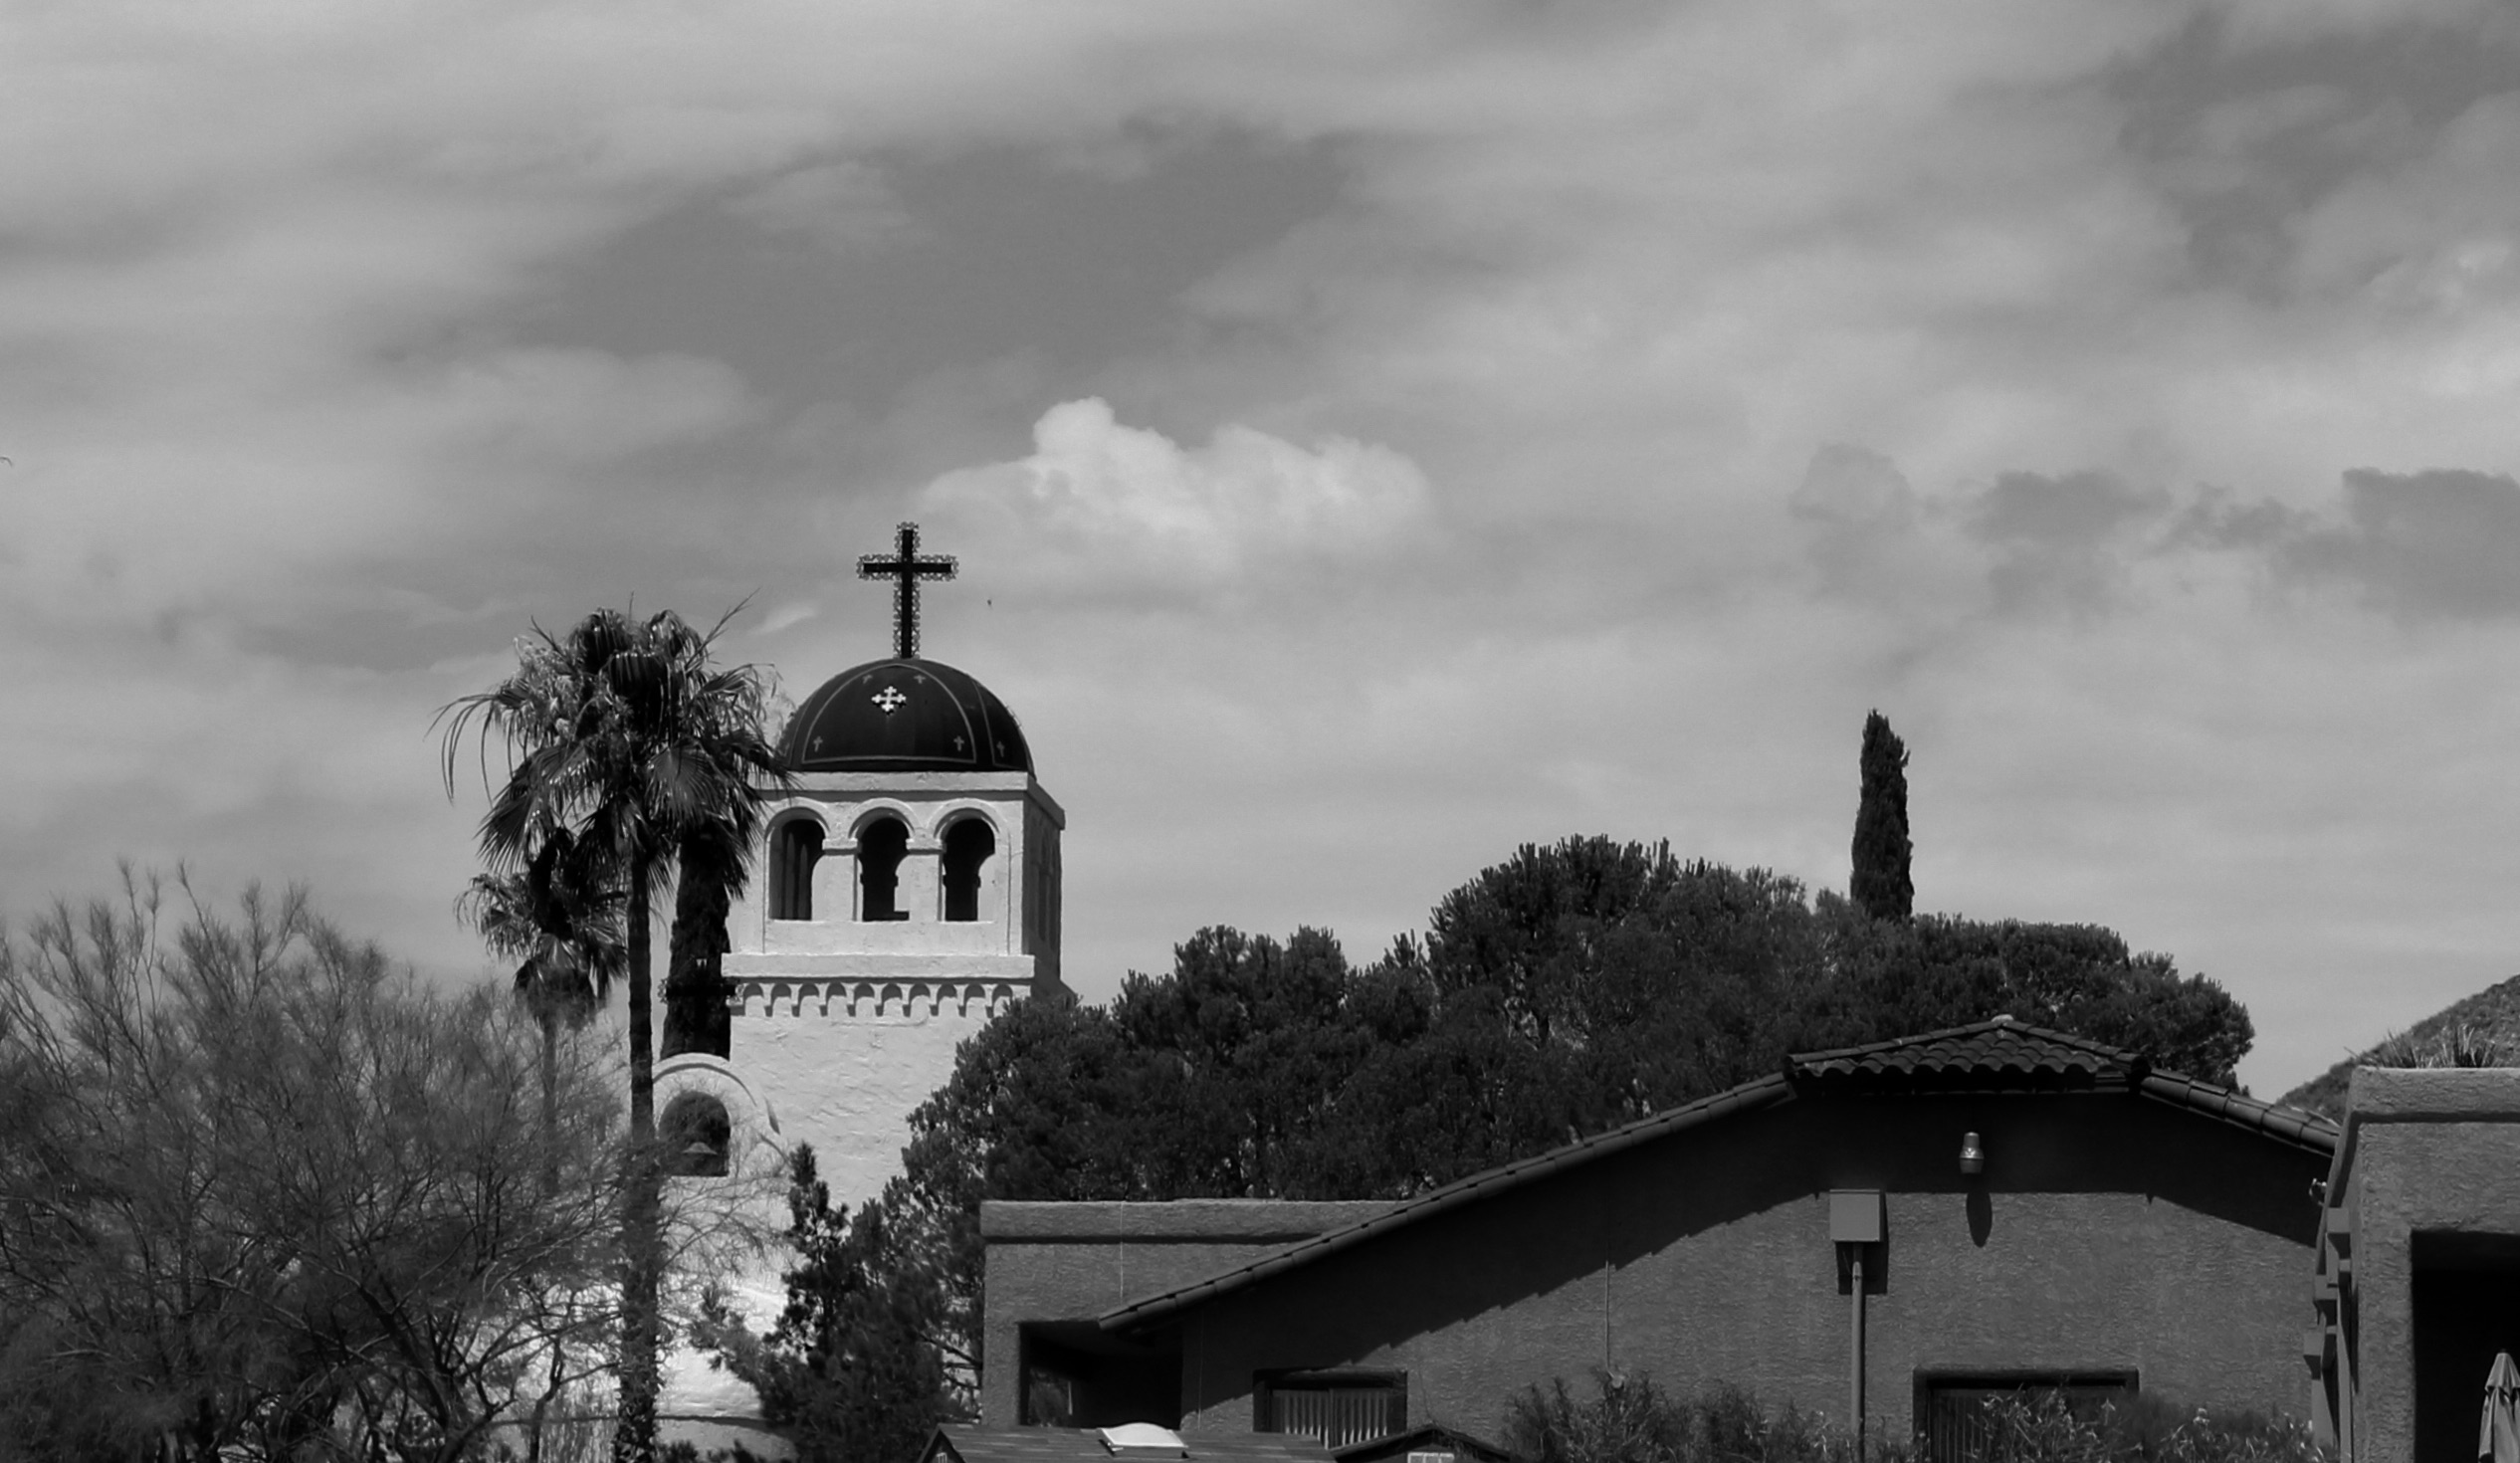
cloud, black and white, sky, house, building, tower, church, black, monochrome, place of worship, rural area, monochrome photography